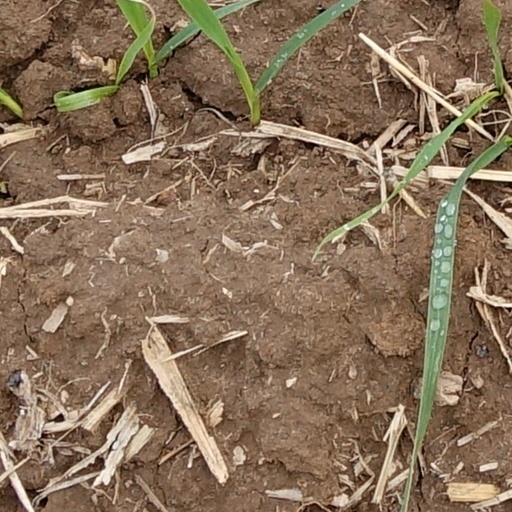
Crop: wheat